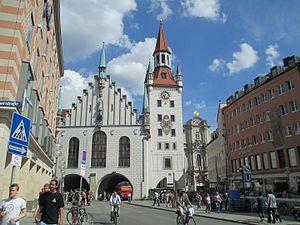
Altstadt-Lehel est un des vingt-cinq secteurs de la ville allemande de Munich, en Bavière.